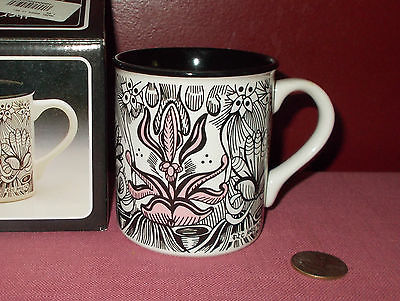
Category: mug